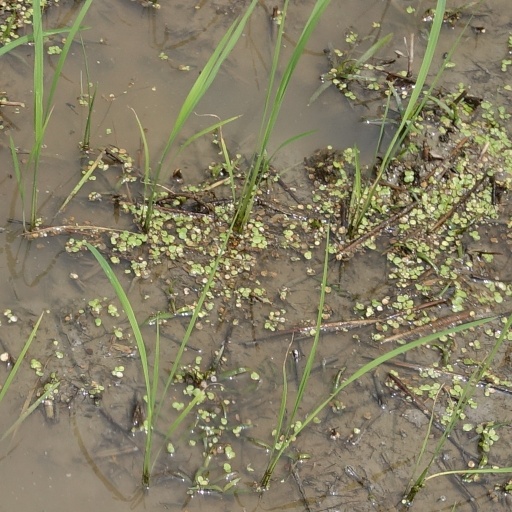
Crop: rice